History of Texas

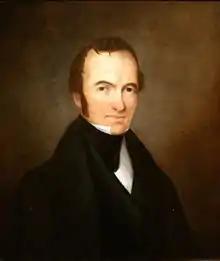
Stephen F. Austin, known as the "Father of Texas."

In 1821, the Mexican War for Independence severed the control that Spain had exercised on its North American territories, and the new country of Mexico was formed from much of the lands that had comprised New Spain, including Spanish Texas. The 1824 Constitution of Mexico joined Texas with Coahuila to form the state of Coahuila y Tejas. The Congress did allow Texas the option of forming its own state "as soon as it feels capable of doing so."